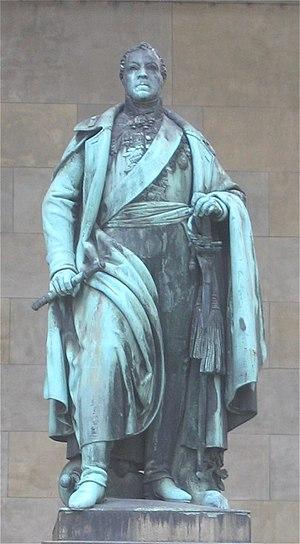
Statue de Karl Wrede, Feldherrnhalle, Munich, Bavière, Allemagne.
La Feldherrnhalle est une loggia située à Munich sur l'Odeonsplatz.